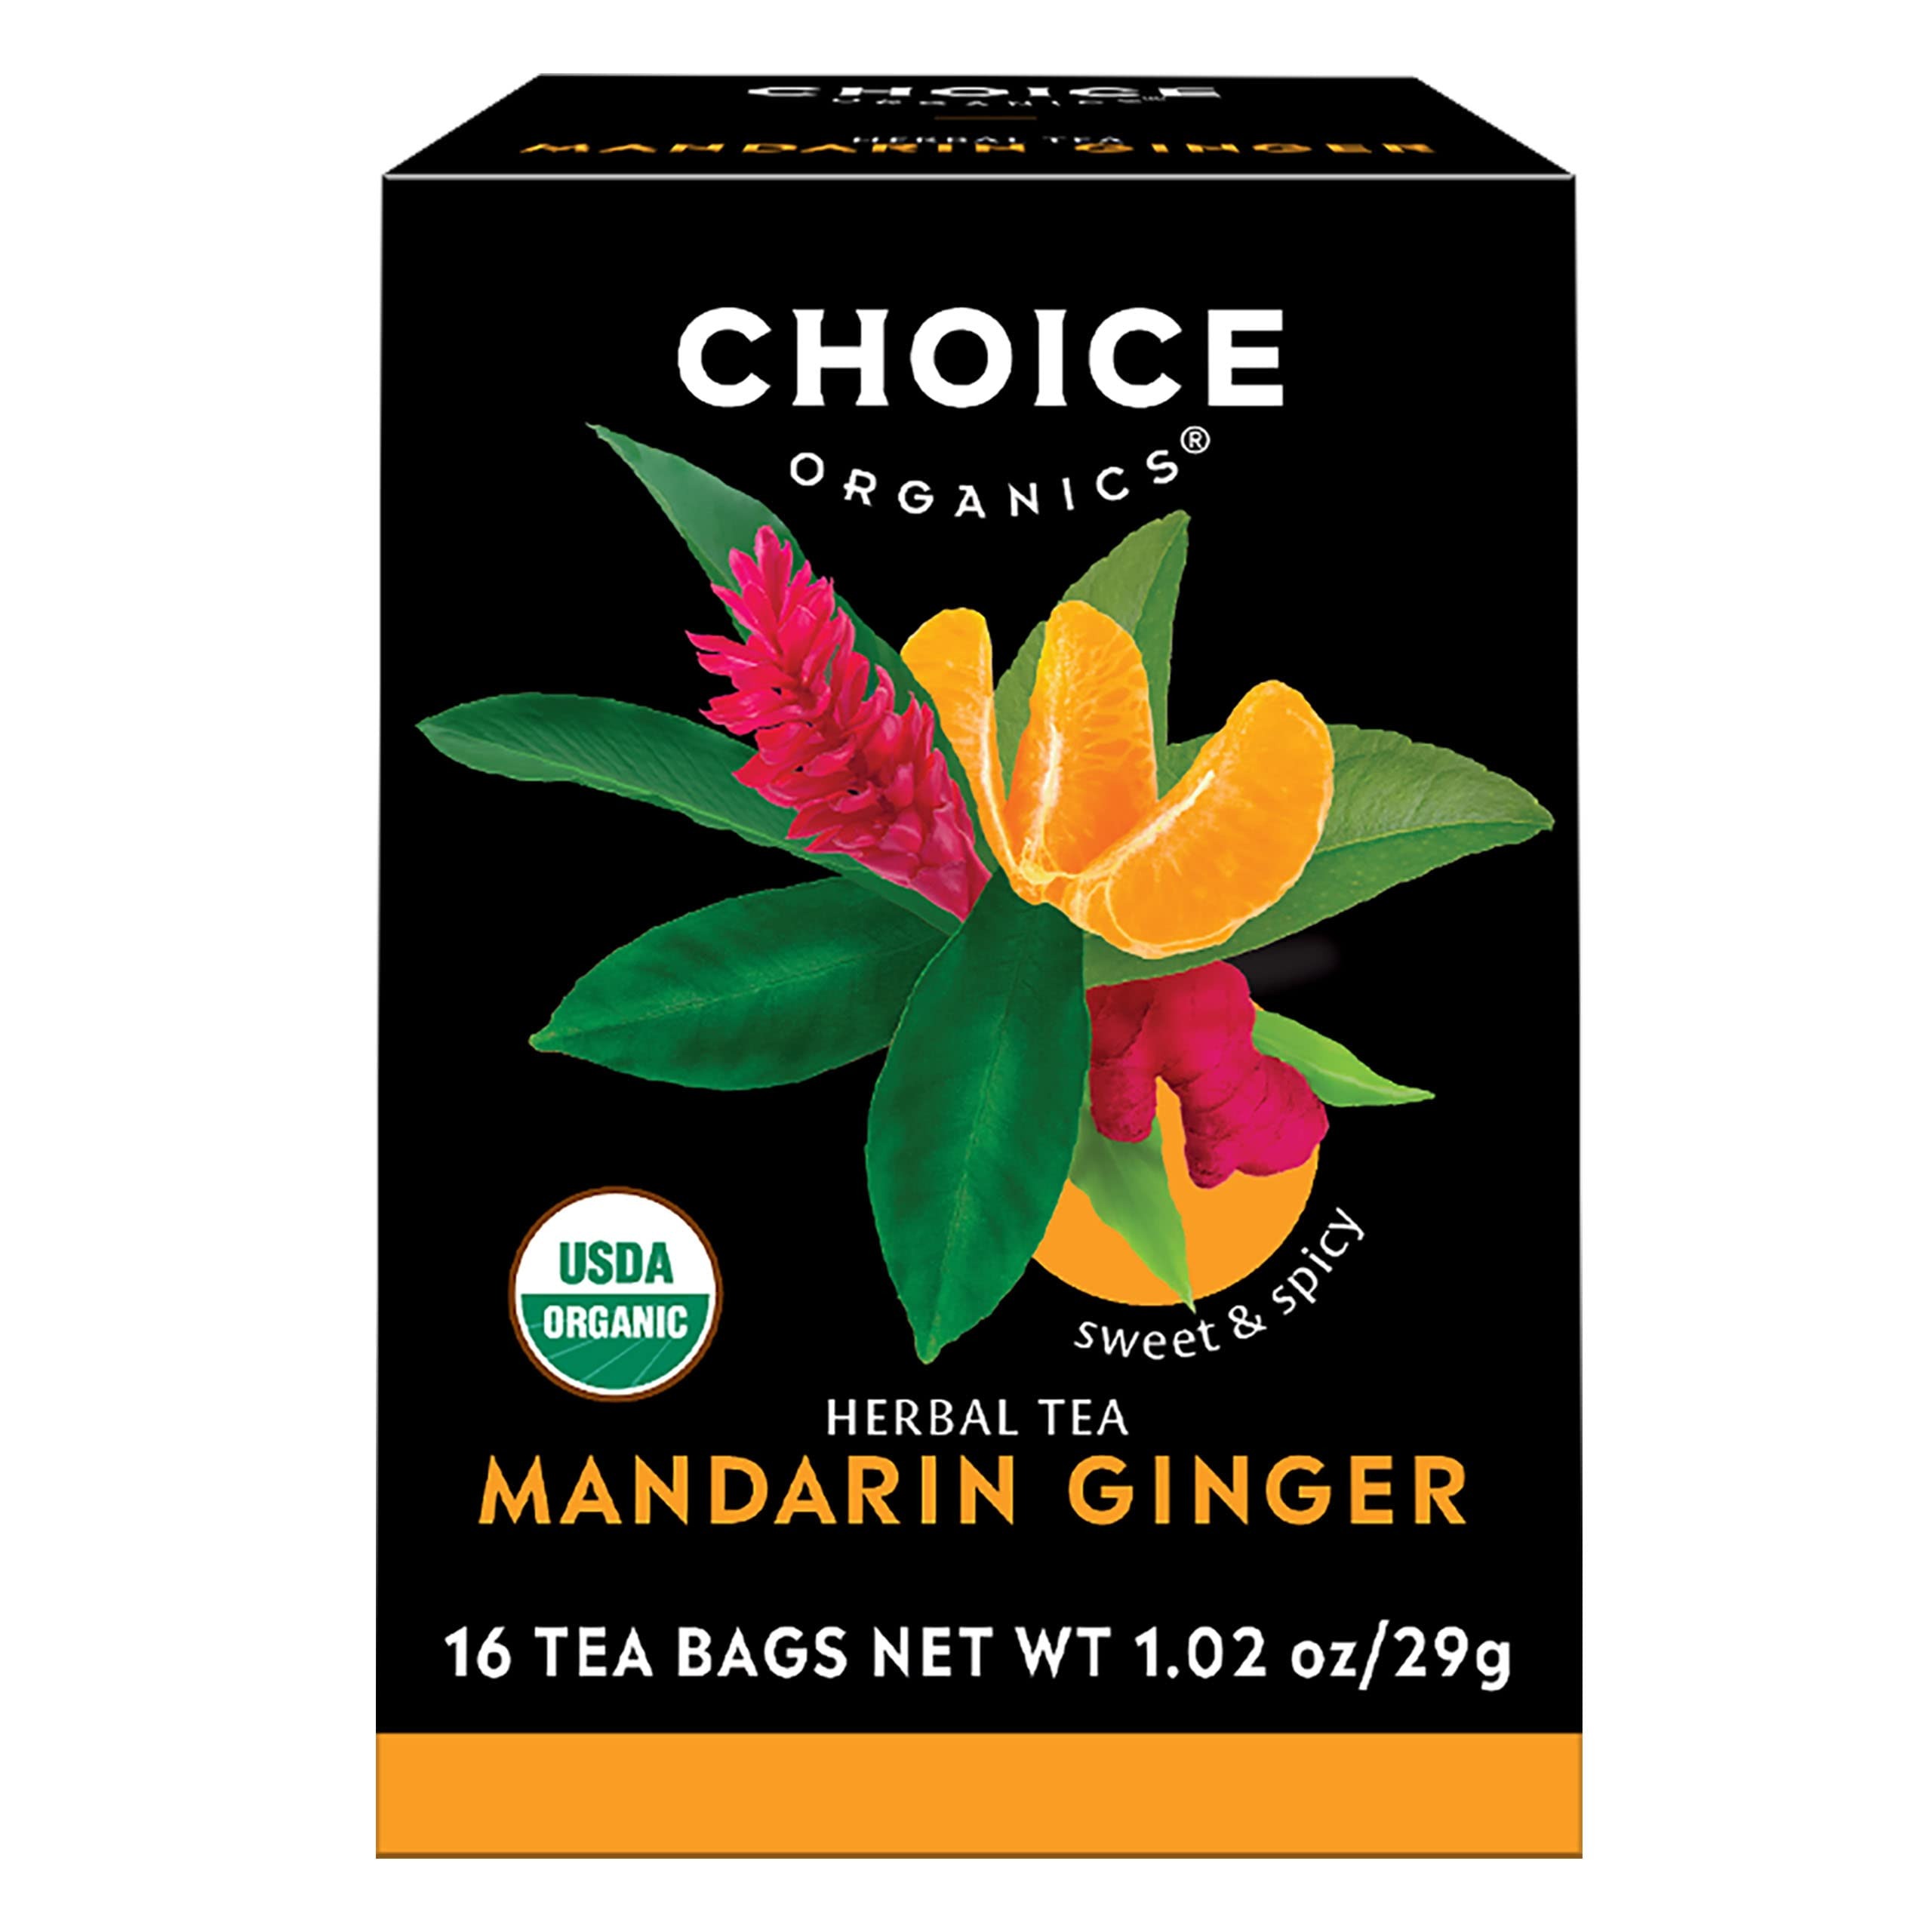
Item Name: Choice Organic Teas Mandarin Ginger Tea - Organic Herbal Tea - 96 Tea Bags (Pack of 6)
Bullet Point 1: Flavor: Choice Organics Mandarin Ginger tea is sweet and spicy. Bright citrus and floral honeybush balance the warm ginger notes.
Bullet Point 2: Flavor: Choice Organics Mandarin Ginger tea is sweet and spicy. Bright citrus and floral honeybush balance the warm ginger notes.
Bullet Point 3: Better-For-You Ingredients: USDA Certified Organic, Non-GMO Project Verified, Kosher Certified, Vegan and Gluten Free. Crafted from high quality teas and botanicals – no artificial flavors or sweeteners.
Bullet Point 4: We Choose to Care for the Planet: Our organic teas are individually packaged in natural fiber, compostable tea bags and then packed into cartons made from 100% recycled paperboard. Our teas are expertly blended in our LEED-certified tea facility.
Bullet Point 5: Tea with Intention: A collection of black, puerh, oolong, green, white and herbal teas, sustainably sourced and blended to perfection for a full-flavored taste experience every time.
Product Description: Choice Organics Organic Mandarin Ginger tea is sweet and spicy. The complex flavor and aroma of bright citrus and floral honeybush balance the warm ginger notes. We put the utmost care and attention into every tea bag starting with high quality organic tea leaves sustainably sourced exclusively from organic and non-GMO tea gardens. Our Organic Mandarin Ginger tea is caffeine-free, undeniably delicious, and can be brewed hot or iced. Our organic premium teas are beautifully balanced and deeply full of flavor. We blend the best tasting tea so that you can give the world the best of you, not what’s left of you.
Value: 96.0
Unit: Count

Price: 15.71